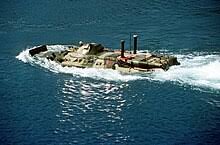
Label: BTR-80